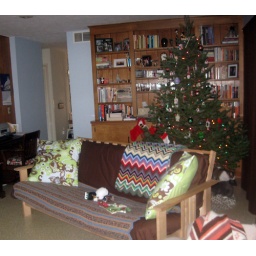
Complete with a little gray cat underneath it.